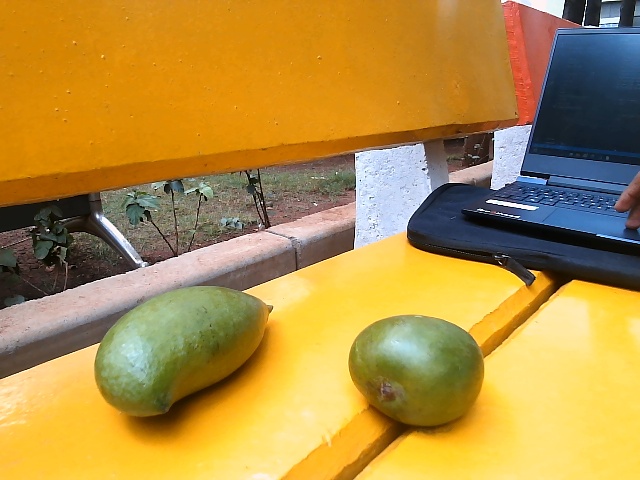
Label: Raw_Mango